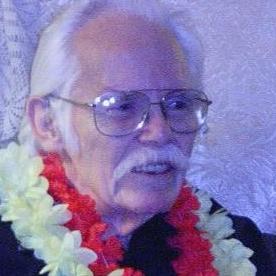
Age: 81